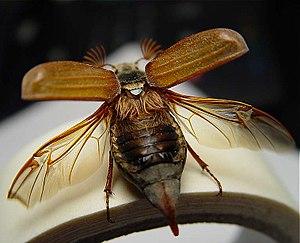
L'évolution des stratégies de locomotion est le processus d’apparition de l'ensemble des moyens et techniques développées par les êtres vivants pour se mouvoir, ou plus largement, pour se déplacer d'une manière active ou non d'un lieu à un autre.
Un élytre constitue une des deux ailes antérieures, durcies et cornées, qui recouvrent au repos les ailes postérieures de certains insectes, notamment ceux de l'ordre des coléoptères, à la façon d'un étui. Le nom des coléoptères vient d'ailleurs du latin coleus, étui.
Porte en élytre est un type d'ouverture de portière de véhicule.